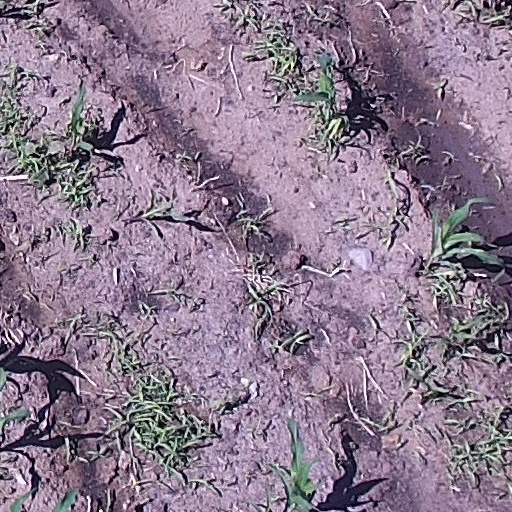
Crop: maize; corn